Craig Shakespeare

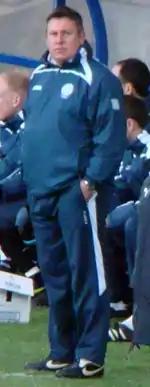
Shakespeare with Leicester City in 2010

Craig Robert Shakespeare (26 October 1963 – 1 August 2024) was an English professional footballer and coach best known for managing at the time Premier League club Leicester City in 2017.